Poland men's national handball team

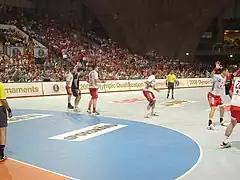
Poland against Argentina during 2008 Summer Olympics qualification tournament in the Centennial Hall, Wrocław

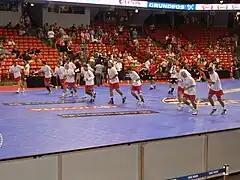
Warm up of the national team before match against Germany in 2010

Squad for the 2025 World Men's Handball Championship.